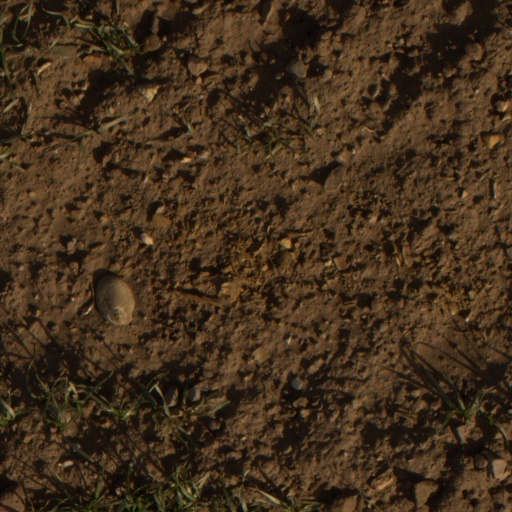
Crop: wheat